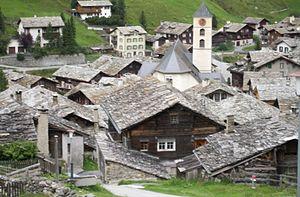
Vals est une commune suisse située dans le canton des Grisons.